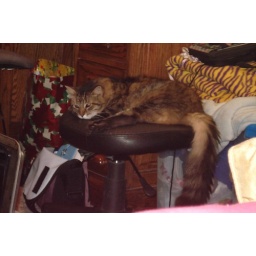
Mario the cat on his chair in my room